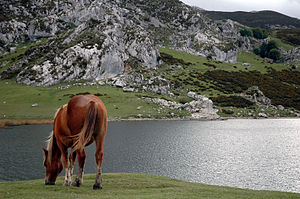
Kongeriget Asturien / Religion / Mytologi
Ercina søen ved Covadonga. Ifølge en legende er der en skjult landsby eller måske en by under dens vande.
Kongeriget Asturien var et kongerige på den Iberiske halvø. Det blev grundlagt i 718 af den visigotiske adelsmand Pelayo af Asturien. Det var den første, kristne statsdannelse på den Iberiske halvø, efter at det visigotiske kongerige var blevet erobret af de muslimske umayyader. I 718 eller muligvis 722 besejrede Pelayo en umayyadisk patrulje i Slaget ved Covadonga og indledte dermed det, som almindeligvis bliver betragtet som indledningen til den spanske reconquista. Kongeriget Asturien blev omdannet til Kongeriget León i 924, da Fruela 2. blev konge med regeringsby i León.